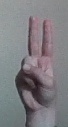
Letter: taa